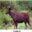
Label: deer